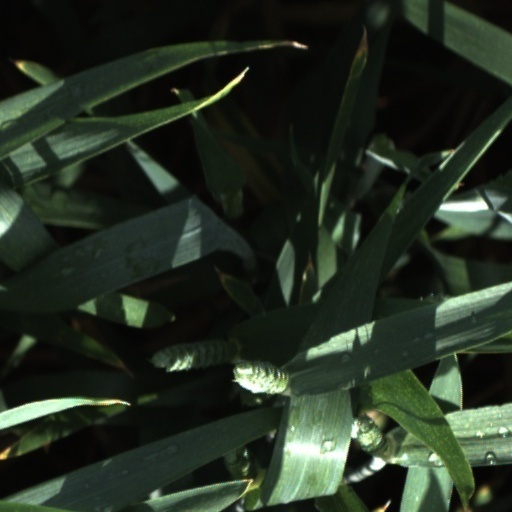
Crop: wheat